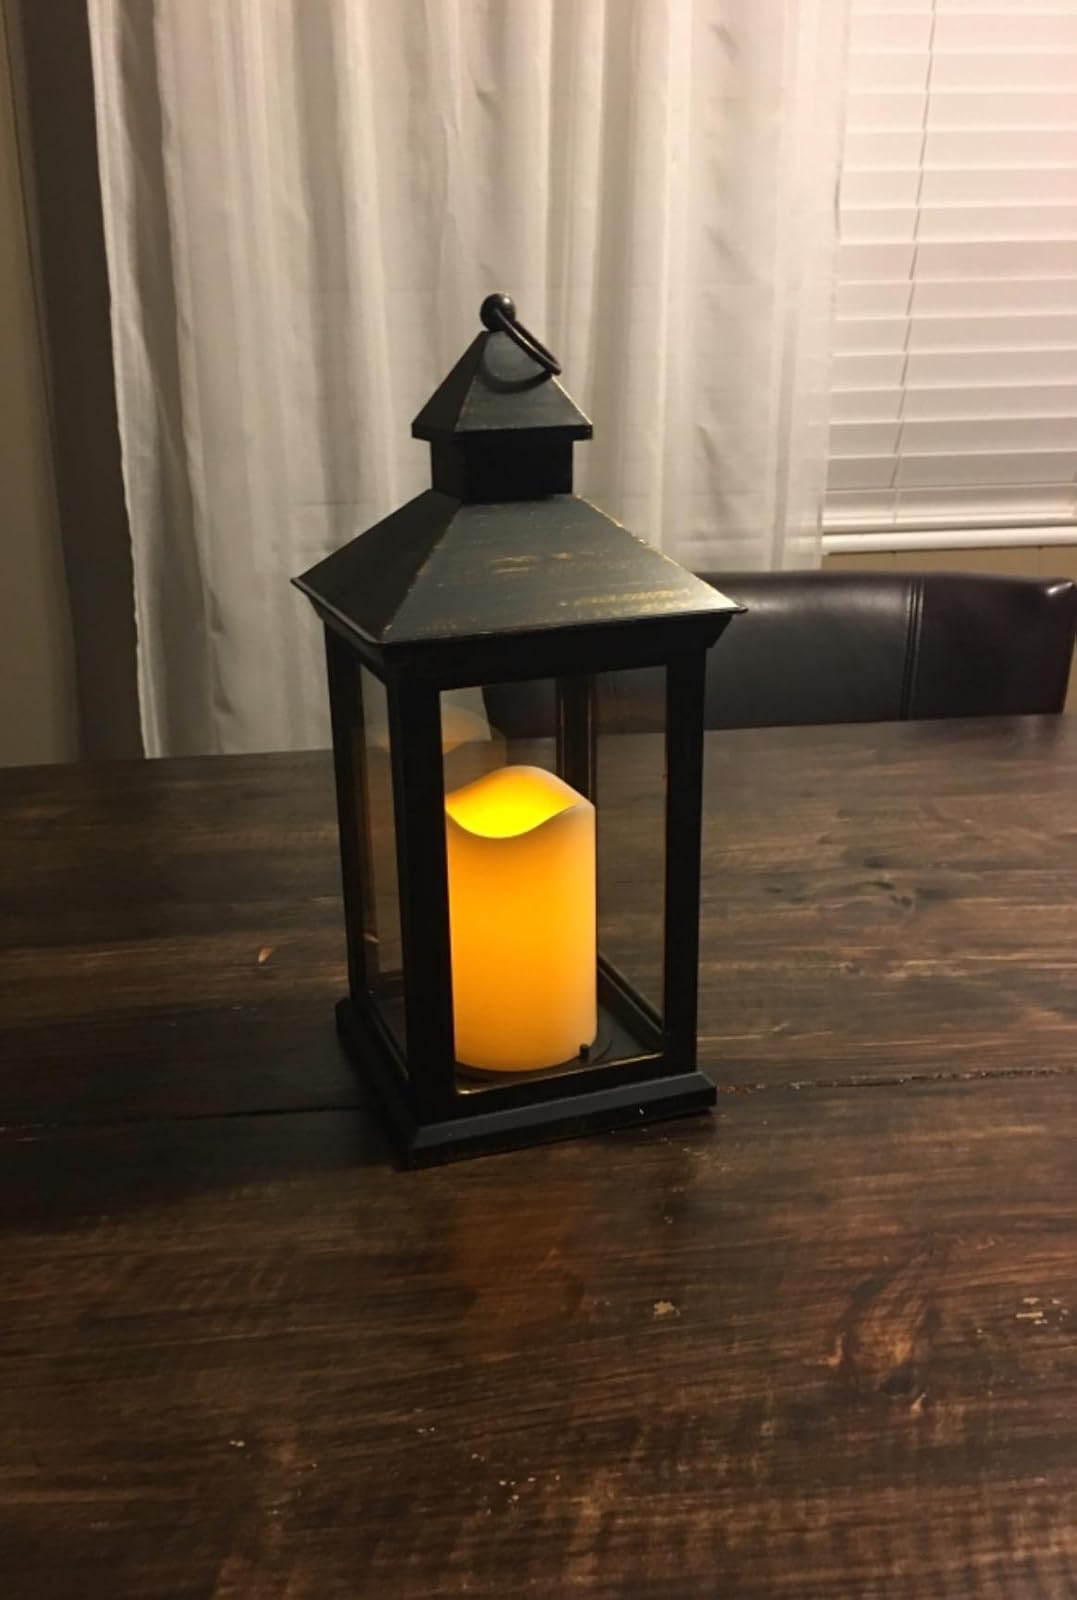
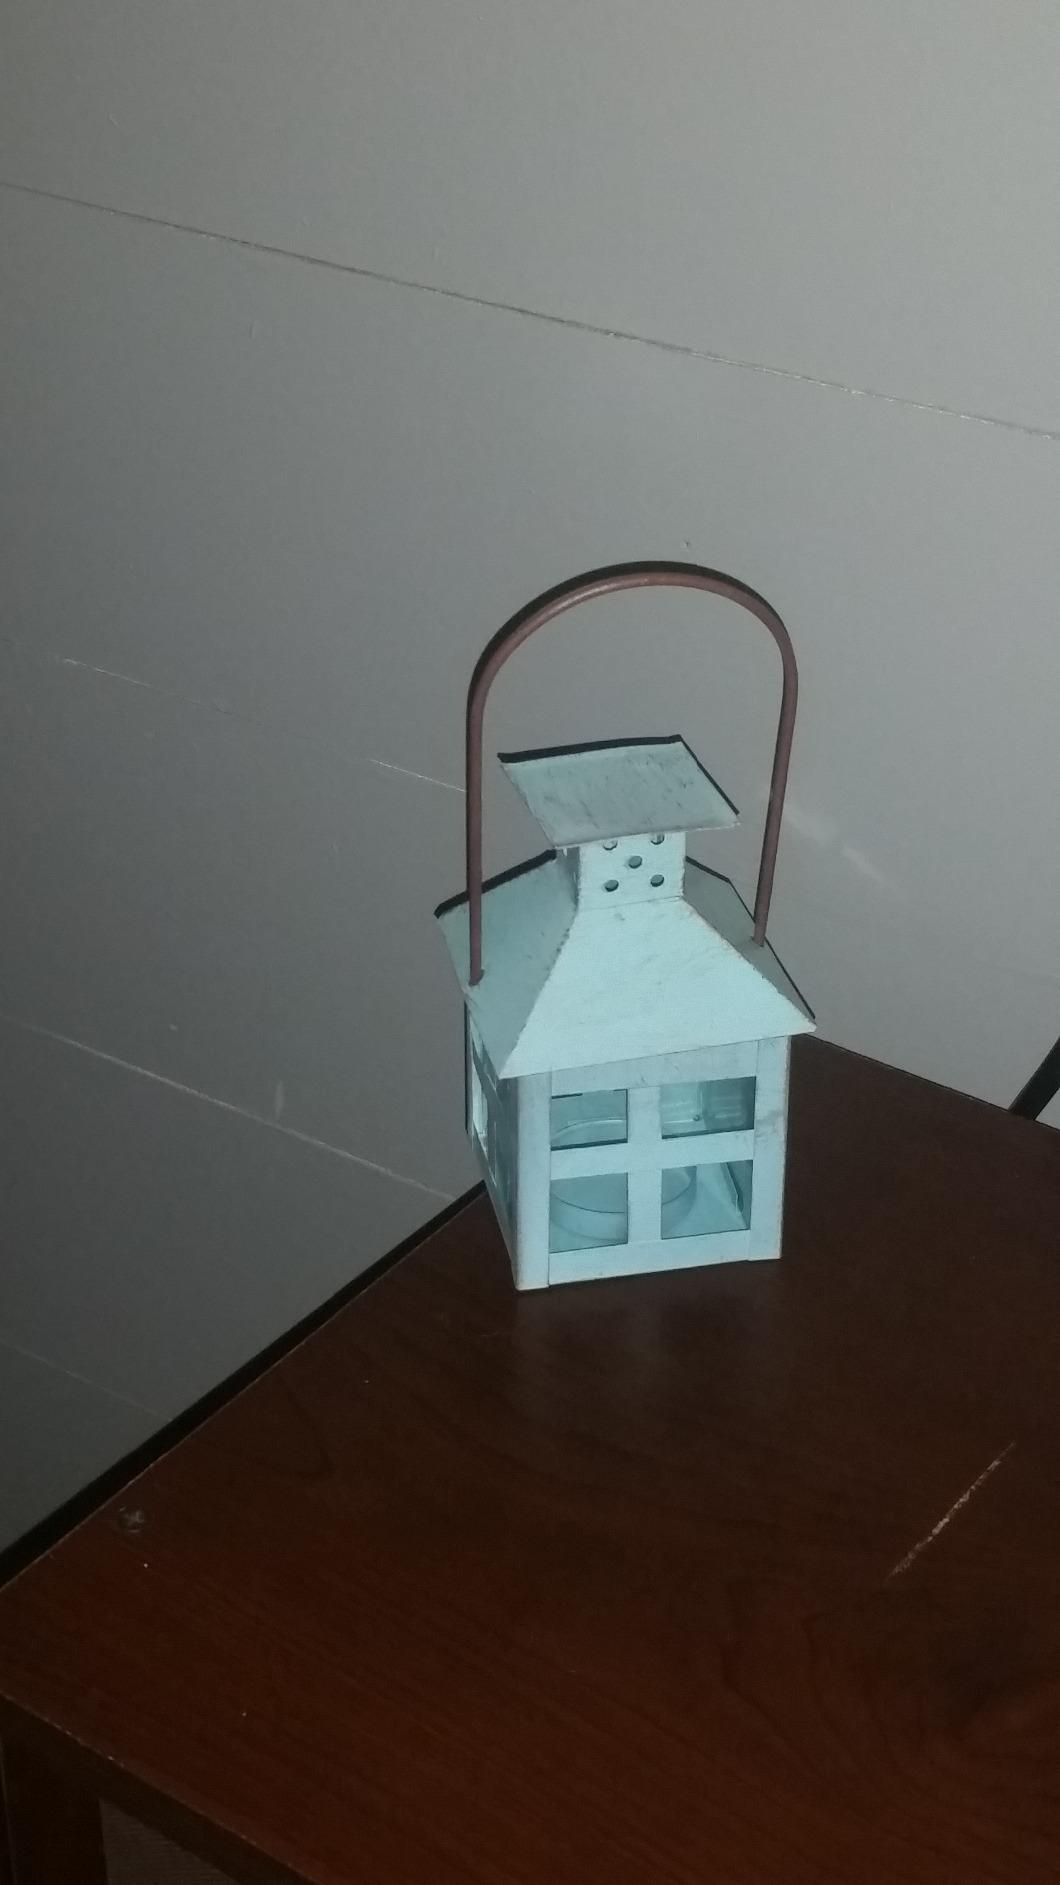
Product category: lantern
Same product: no